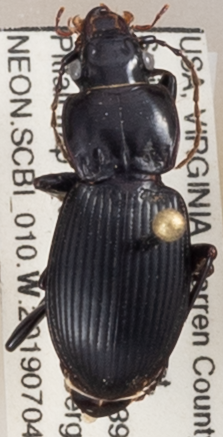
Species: Cyclotrachelus sigillatus
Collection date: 2019-07-04 04:00:00
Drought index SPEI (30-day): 0.17
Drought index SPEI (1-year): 2.09
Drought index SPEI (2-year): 2.09